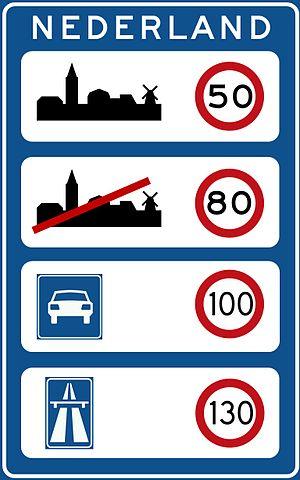
Ceci est une comparaison des panneaux routiers dans les pays européens.
Aux Pays-Bas, les limitations de vitesse sont les suivantes :